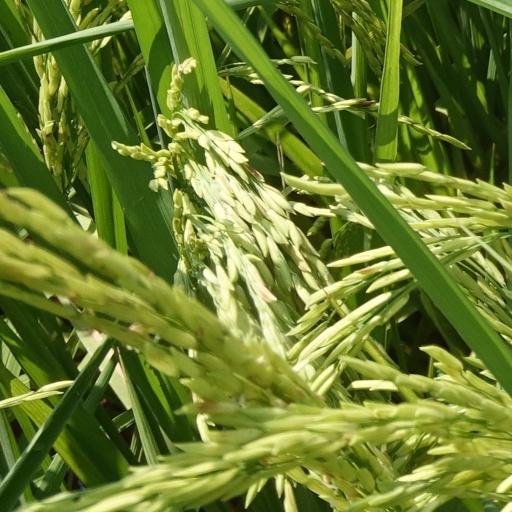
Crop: rice